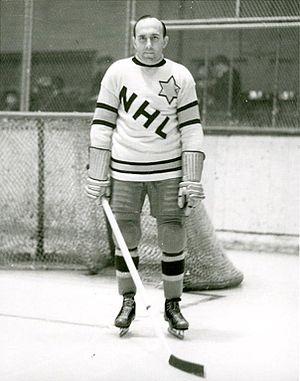
Howie Morenz est un joueur professionnel canadien de hockey sur glace de la Ligue nationale de hockey. Il joue quatorze saisons dans la LNH : pour les Canadiens de Montréal de 1923 à 1934 puis pour les Black Hawks de Chicago, les Rangers de New York et à nouveau pour Montréal pour sa dernière saison professionnelle en 1937. Il remporte trois Coupes Stanley avec les Canadiens, en 1924, 1930 et 1931. Il est également mis en avant par des trophées personnels en tant que meilleur joueur — le trophée Hart — ou meilleur pointeur de certaines saisons. Il joue quasiment toute sa carrière aux côtés d'Aurèle Joliat.